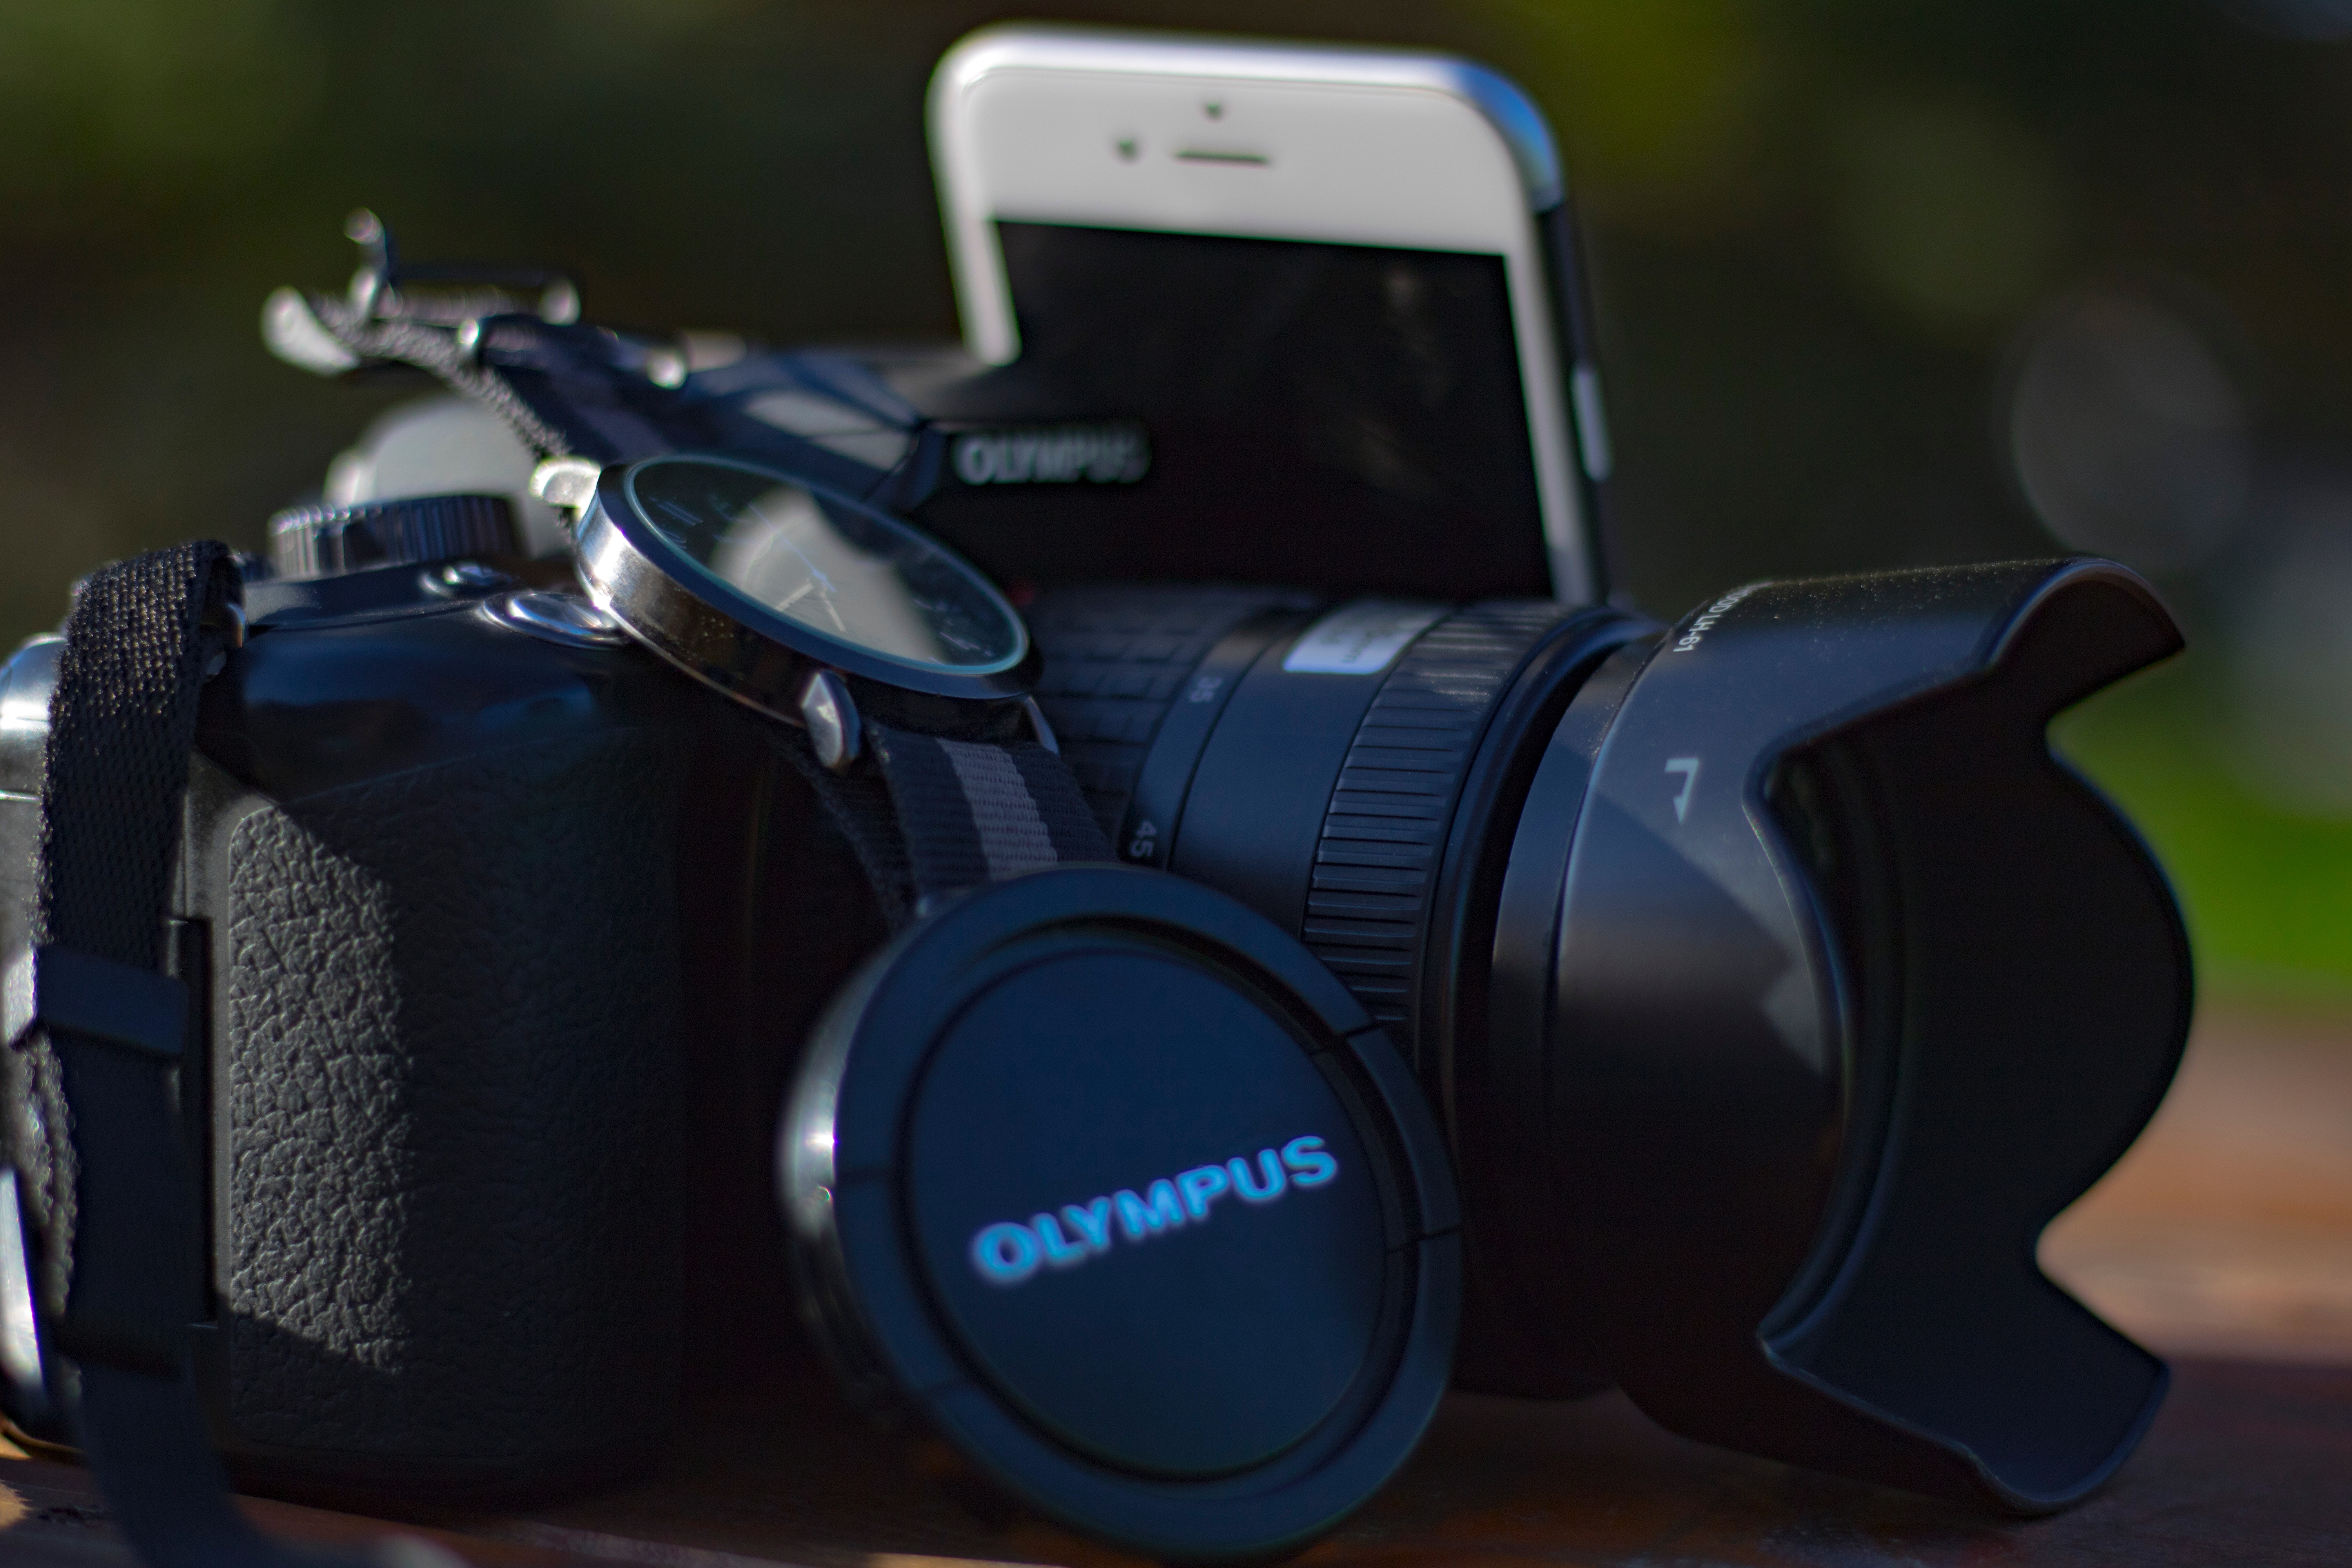
cameras optics, camera accessory, camera, digital camera, Point and shoot camera, camera lens, mirrorless interchangeable lens camera, single lens reflex camera, lens, reflex camera, digital slr, electronics, photography, gadget, technology, lens hood, stock photography, optical instrument, macro photography, film camera, flash photography